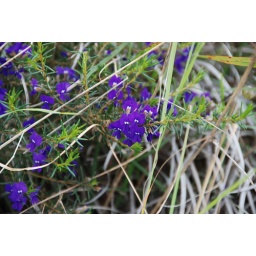
Spring wild flowers near our house in Perth Western Australia